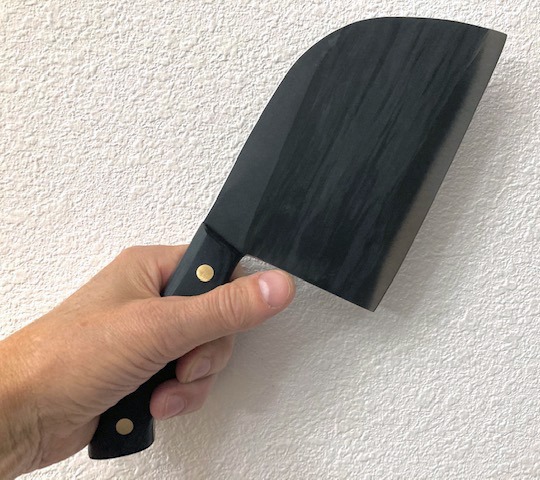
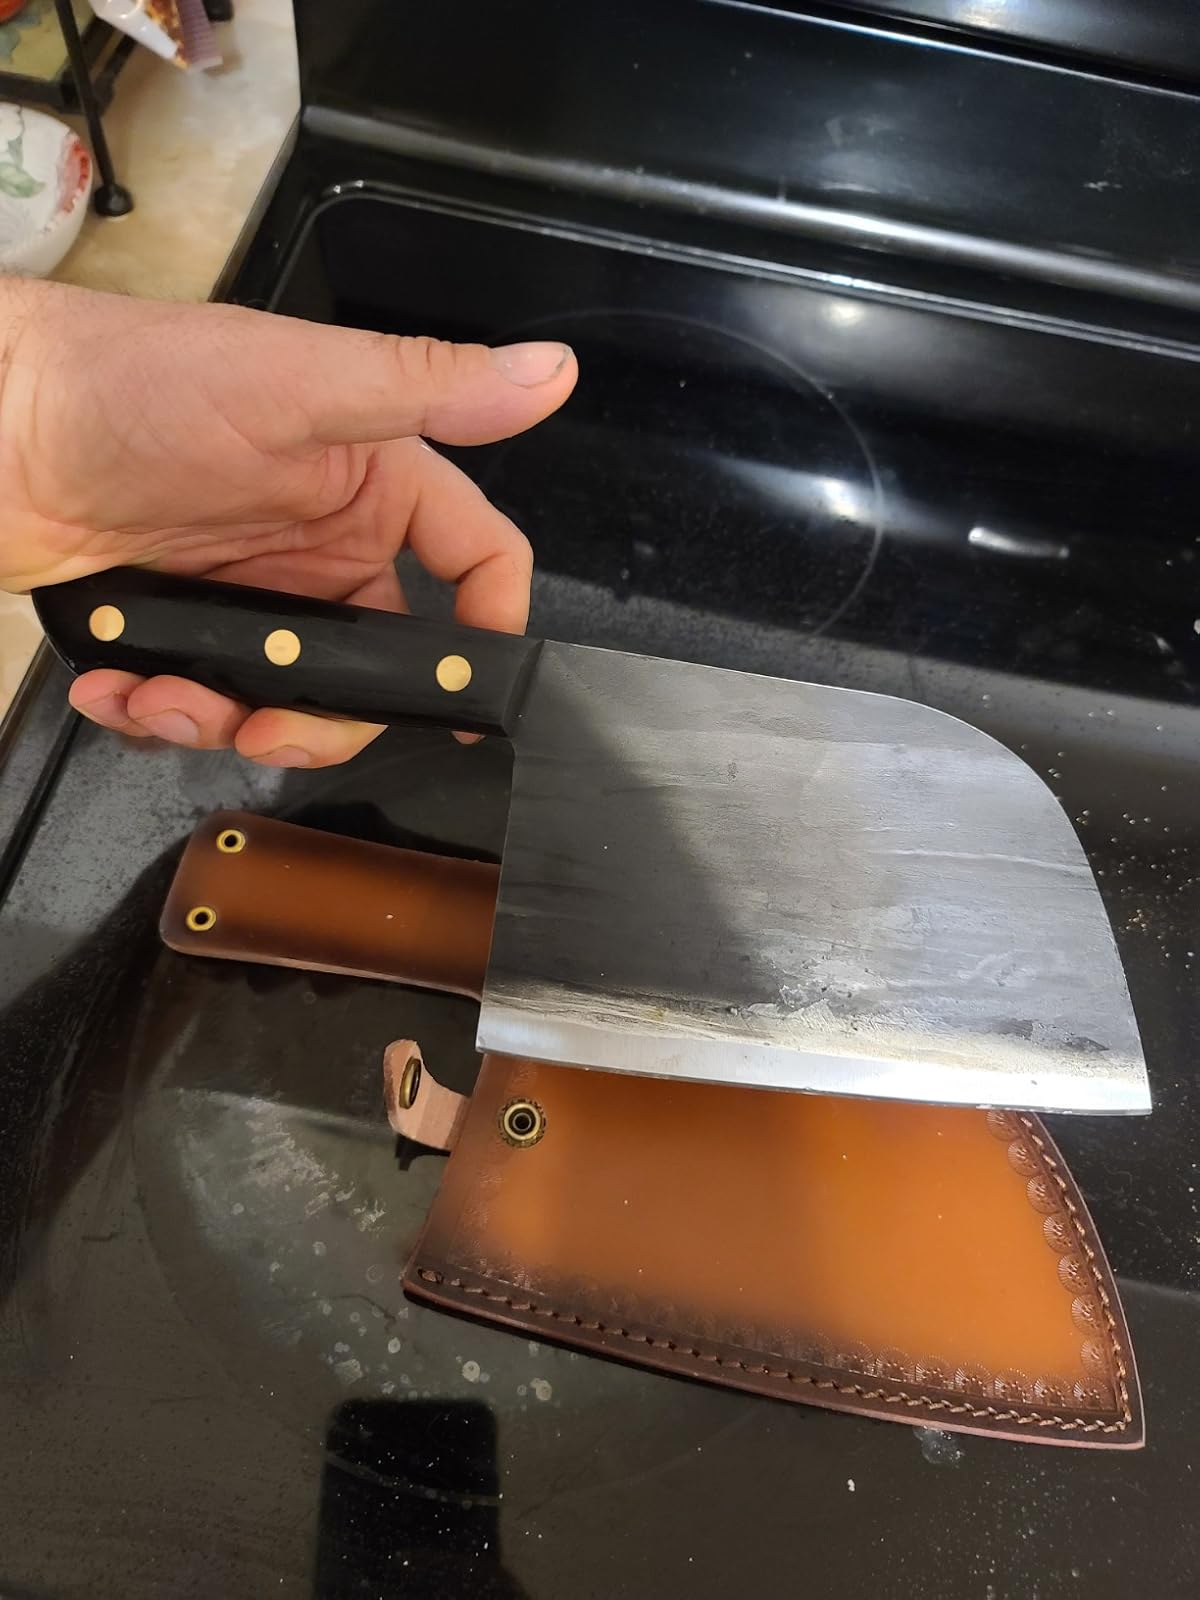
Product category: items_knife
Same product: yes